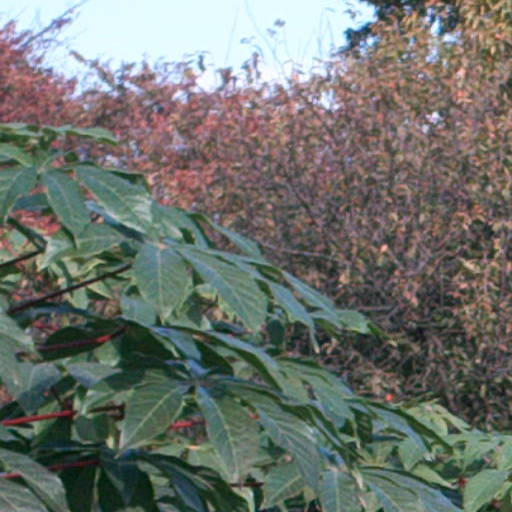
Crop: cassava